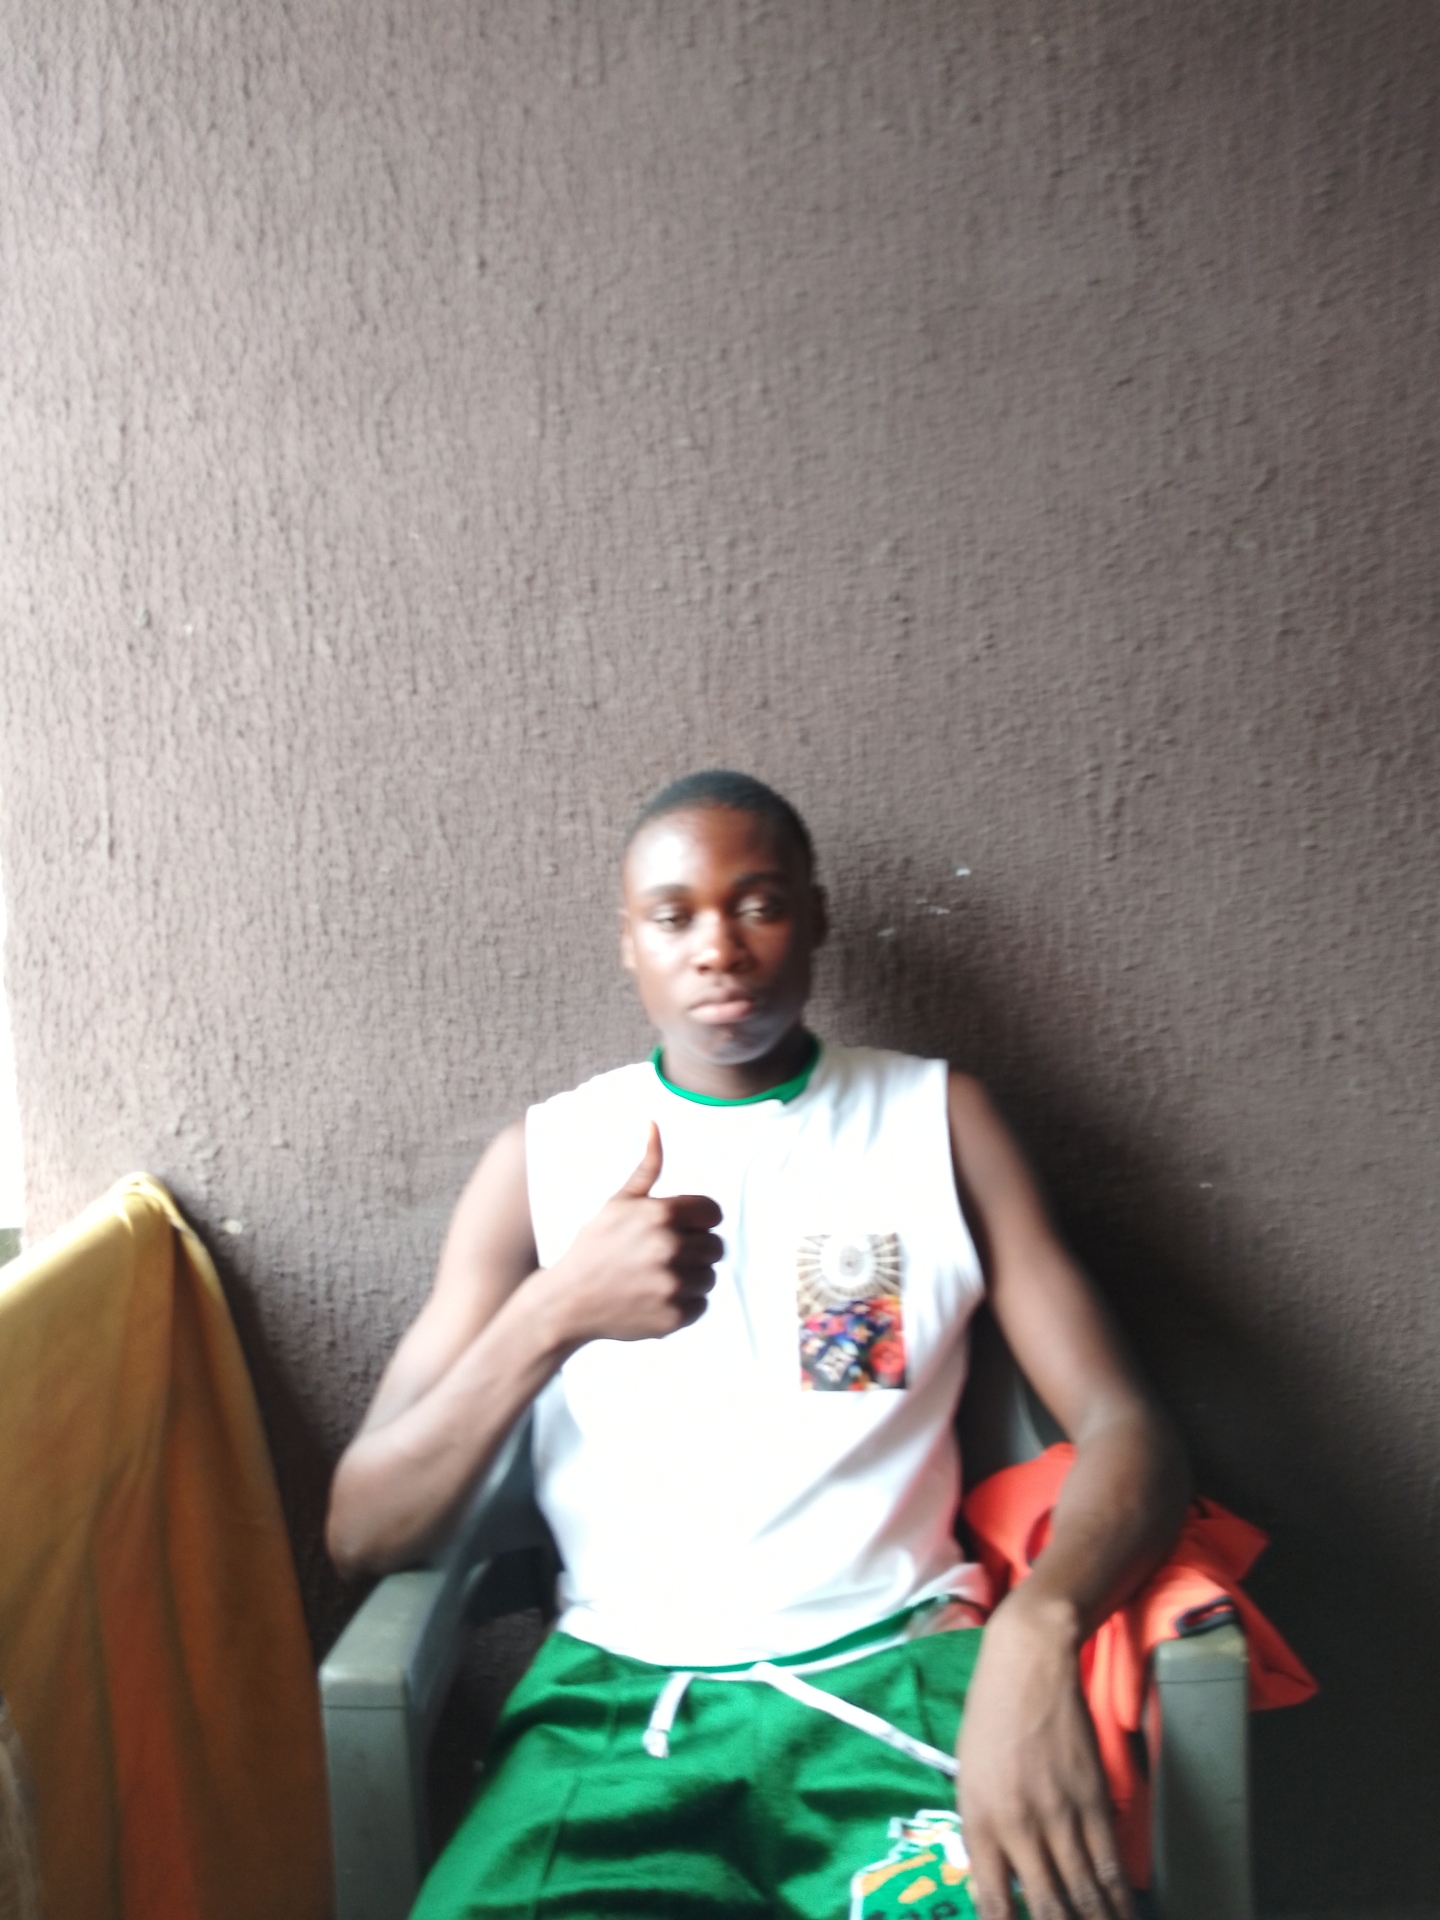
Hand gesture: like